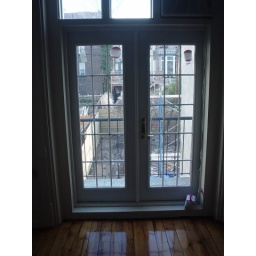
master bedroom, windows and wall now replaced by french doors and balcony